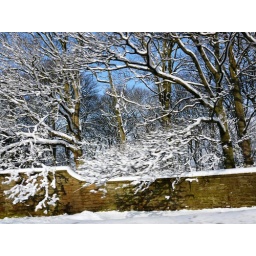
Snow trees over hanging wall